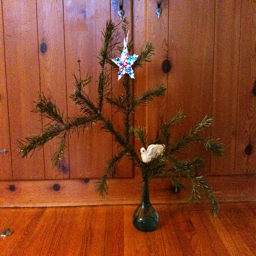
A vase filled with the Charlie Brown Christmas Tree.
a close up of a vase with a flower inside
A pine tree branch in a vase decorated with a dove and colorful star.
A branch of a Christmas tree in a vase.
a picture of a small christmas tree with decorations.